Animal testing

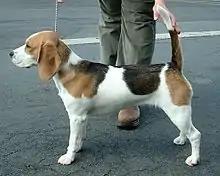
Beagles are commonly used for animal testing.

In the U.S., the numbers of rats and mice used is estimated to be from 11 million to between 20 and 100 million a year. Other rodents commonly used are guinea pigs, hamsters, and gerbils. Mice are the most commonly used vertebrate species because of their size, low cost, ease of handling, and fast reproduction rate. Mice are widely considered to be the best model of inherited human disease and share 95% of their genes with humans. With the advent of genetic engineering technology, genetically modified mice can be generated to order and can provide models for a range of human diseases. Rats are also widely used for physiology, toxicology and cancer research, but genetic manipulation is much harder in rats than in mice, which limits the use of these rodents in basic science.